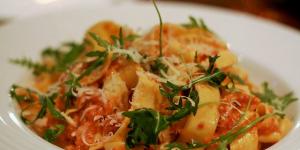
tallarines con trucha ahumada